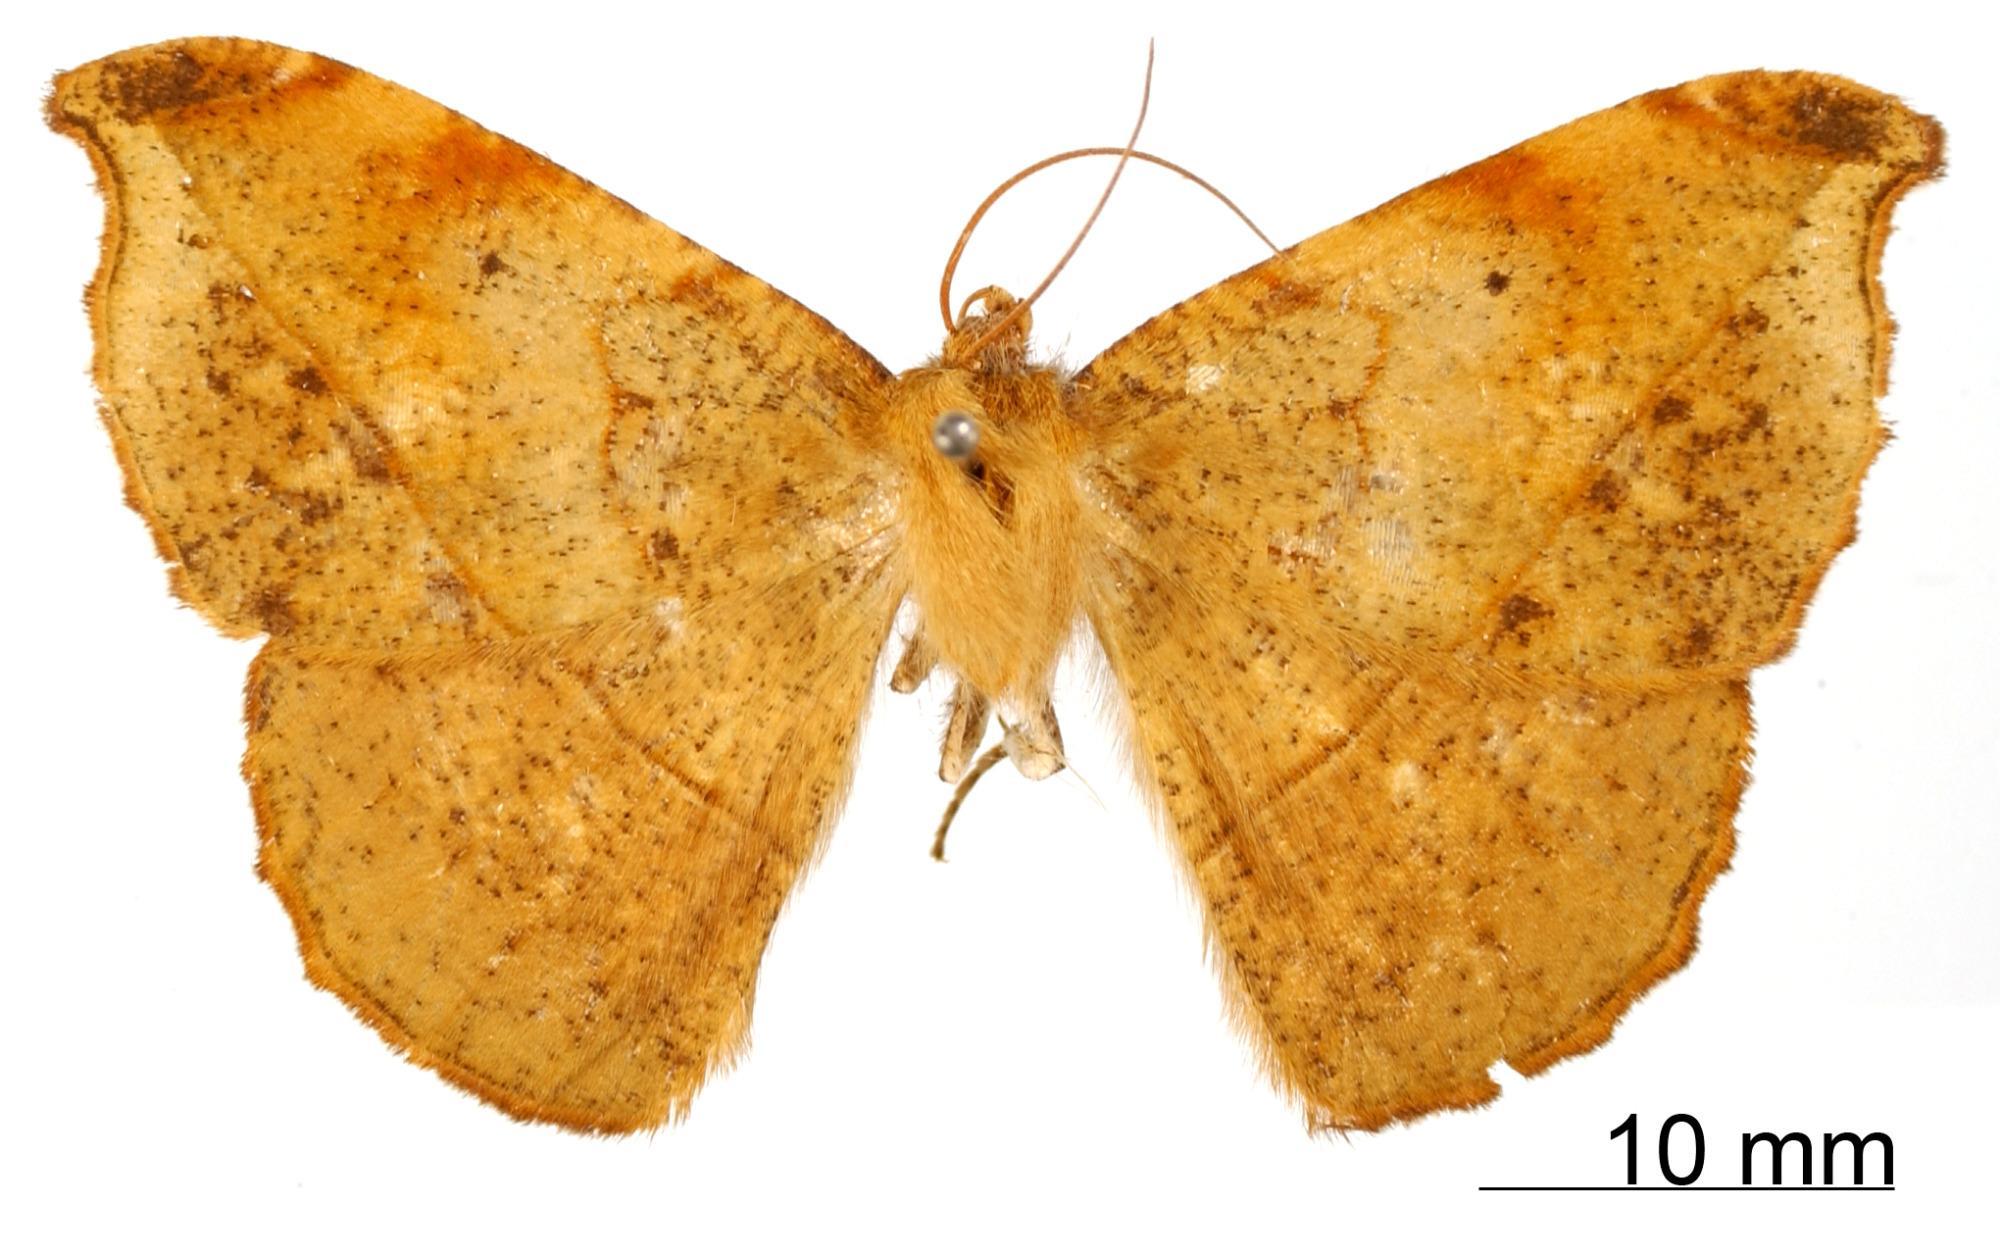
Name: Microgonia subdensata
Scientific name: Microgonia subdensata Dognin, 1911
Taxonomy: Animalia, Arthropoda, Insecta, Lepidoptera, Geometridae, Ennominae
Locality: Monte Socorro, Colombia, Colombia